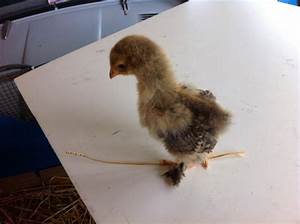
Label: gallina